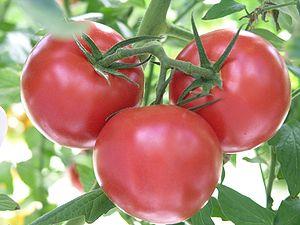
La wilaya de Boumerdès, dans le nord de l'Algérie, recèle des potentialités agricoles considérables.